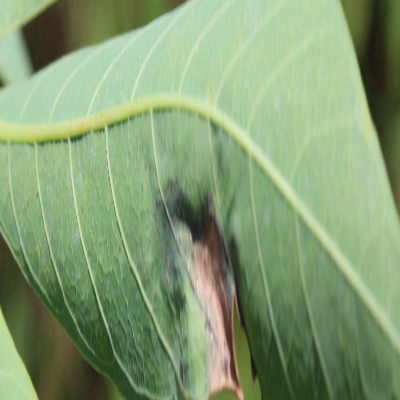
Crop: Cassava
Condition: bacterial blight